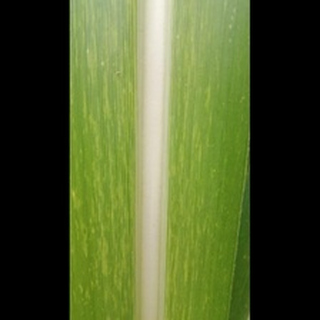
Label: sugarcane_mosaic